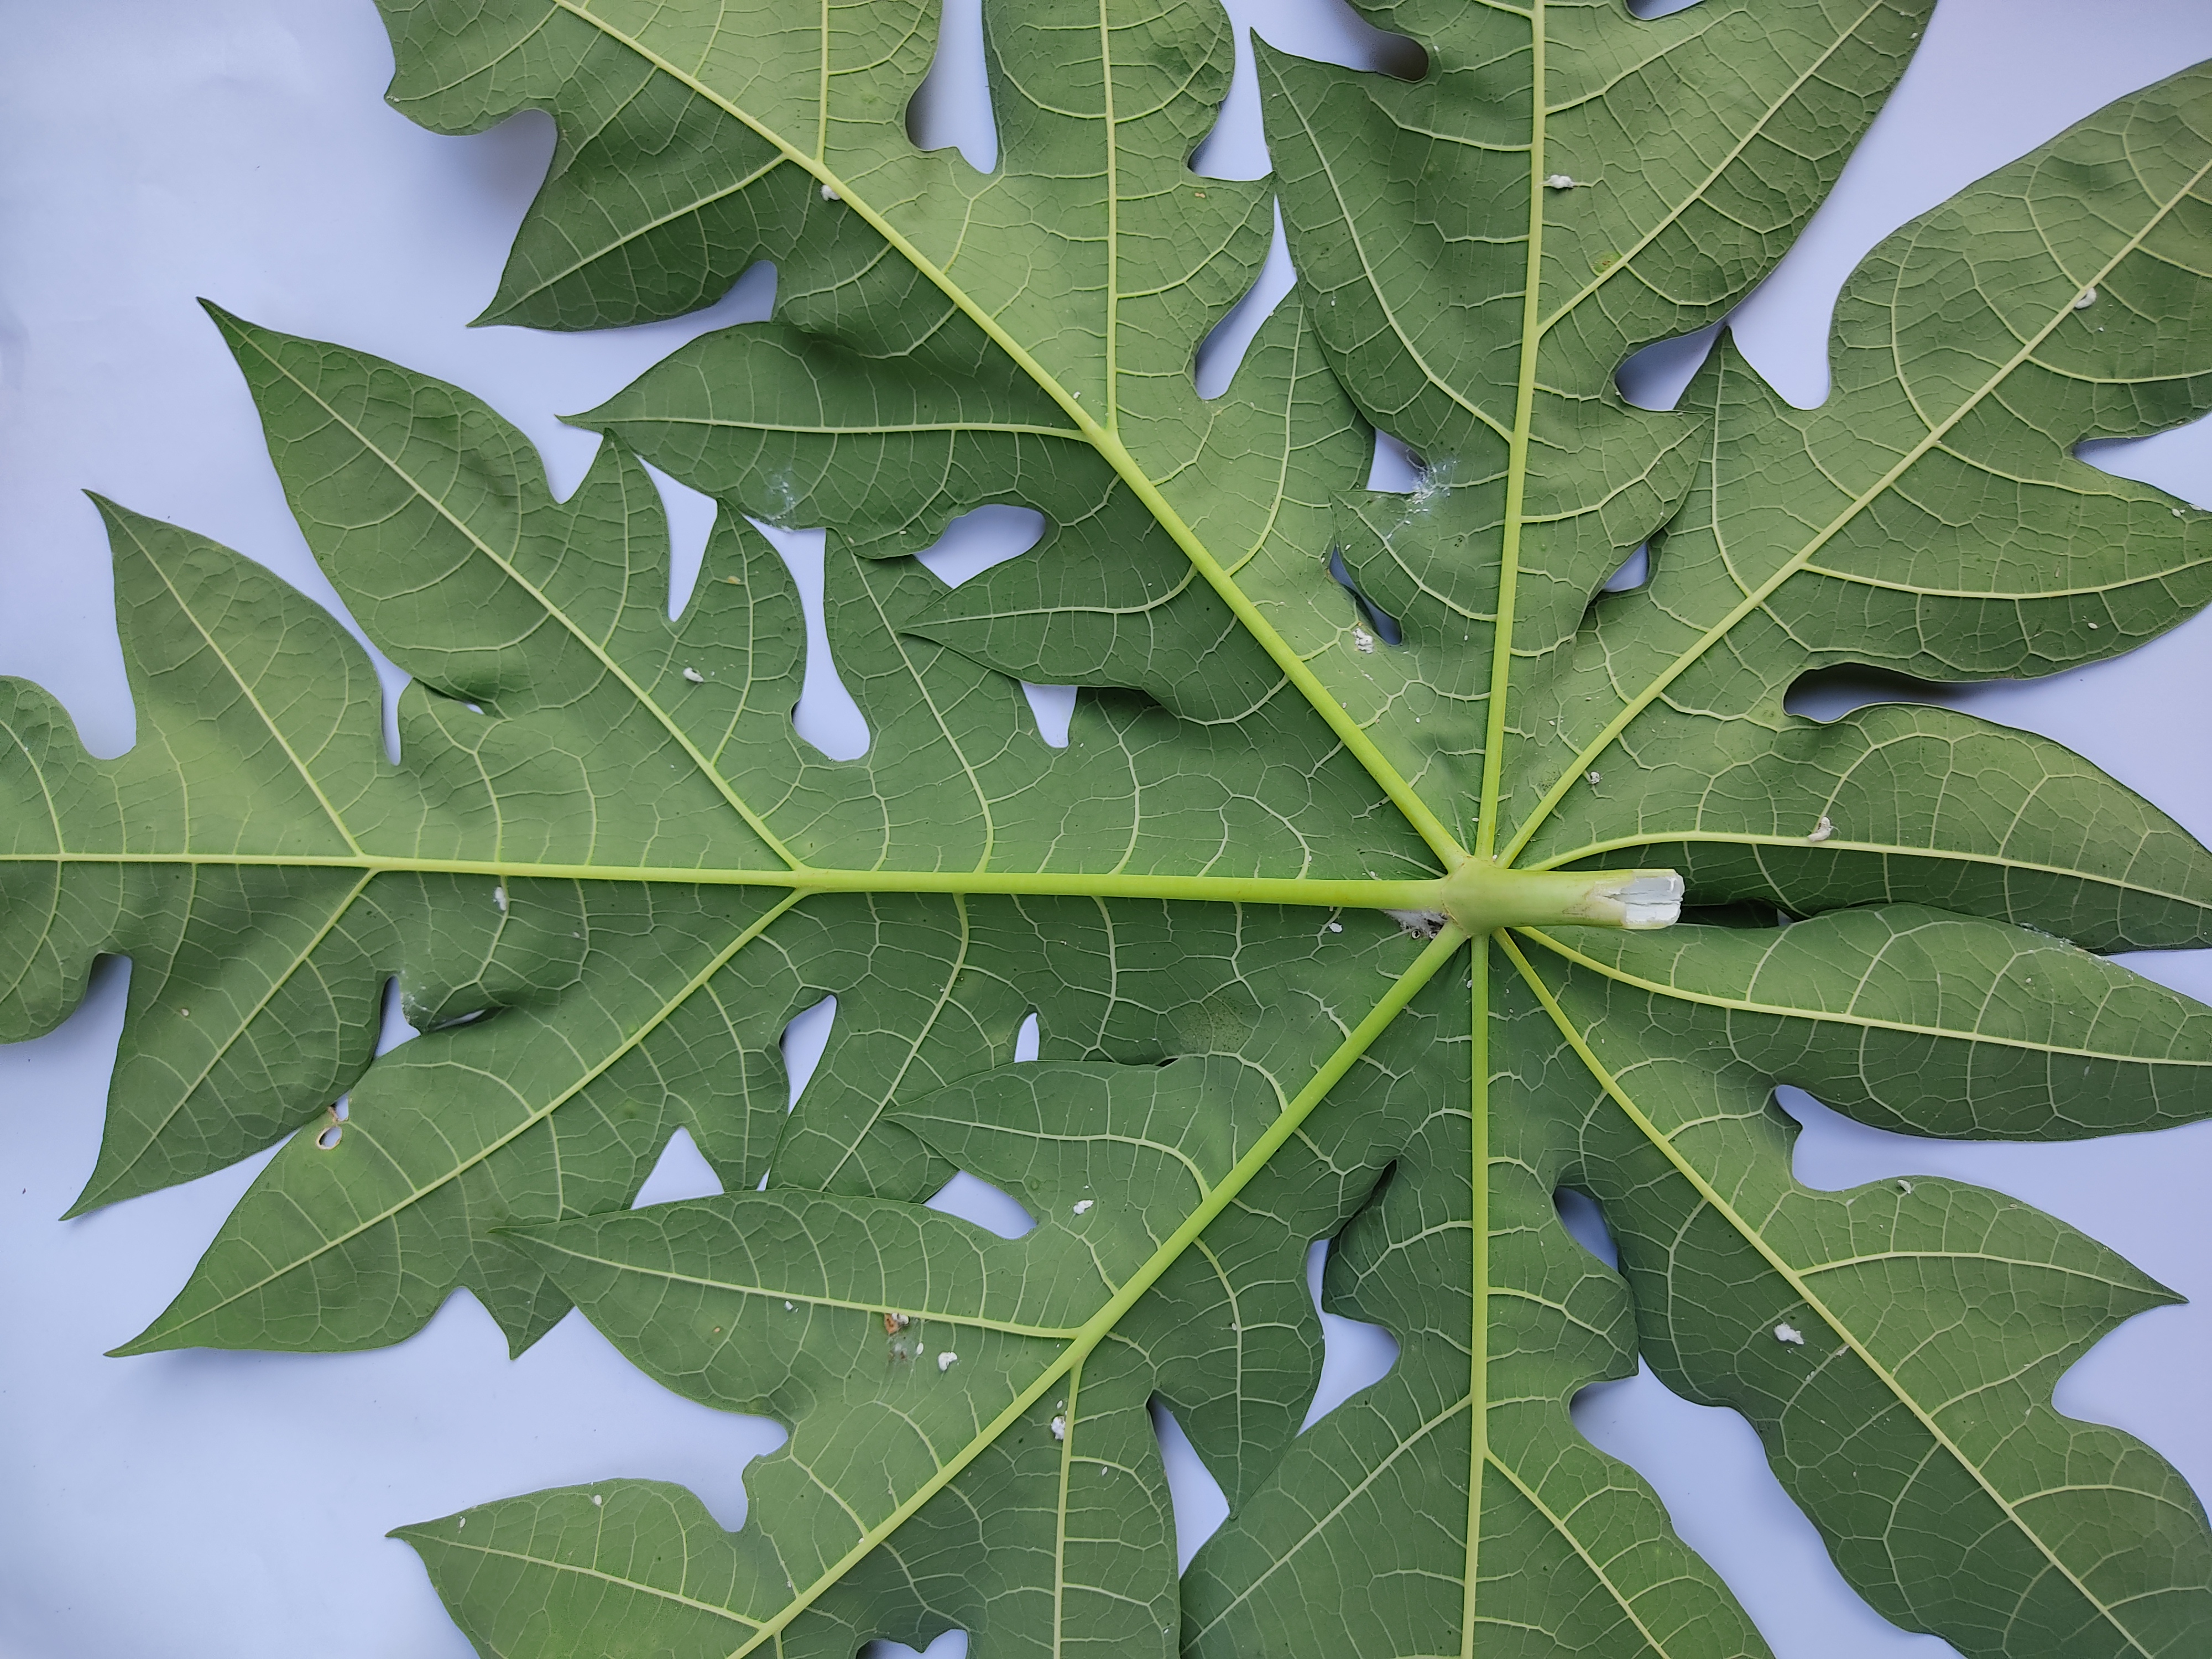
Label: Mealybug